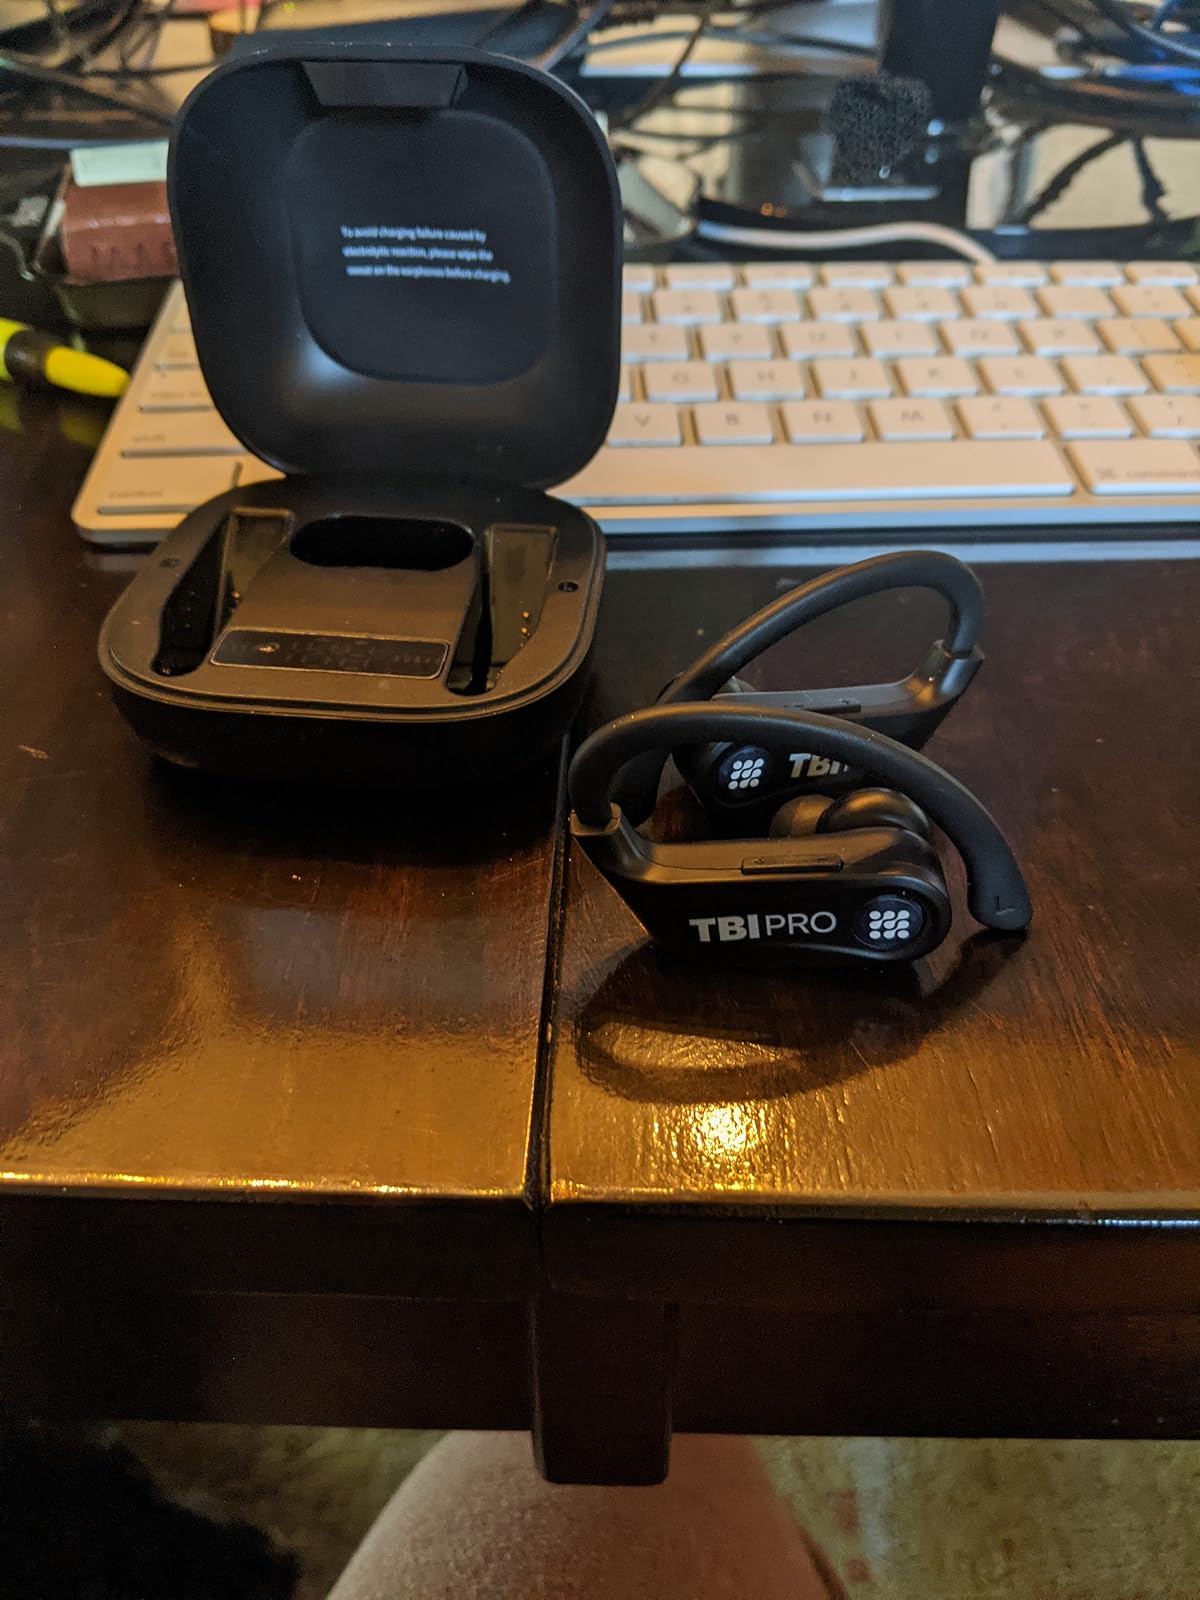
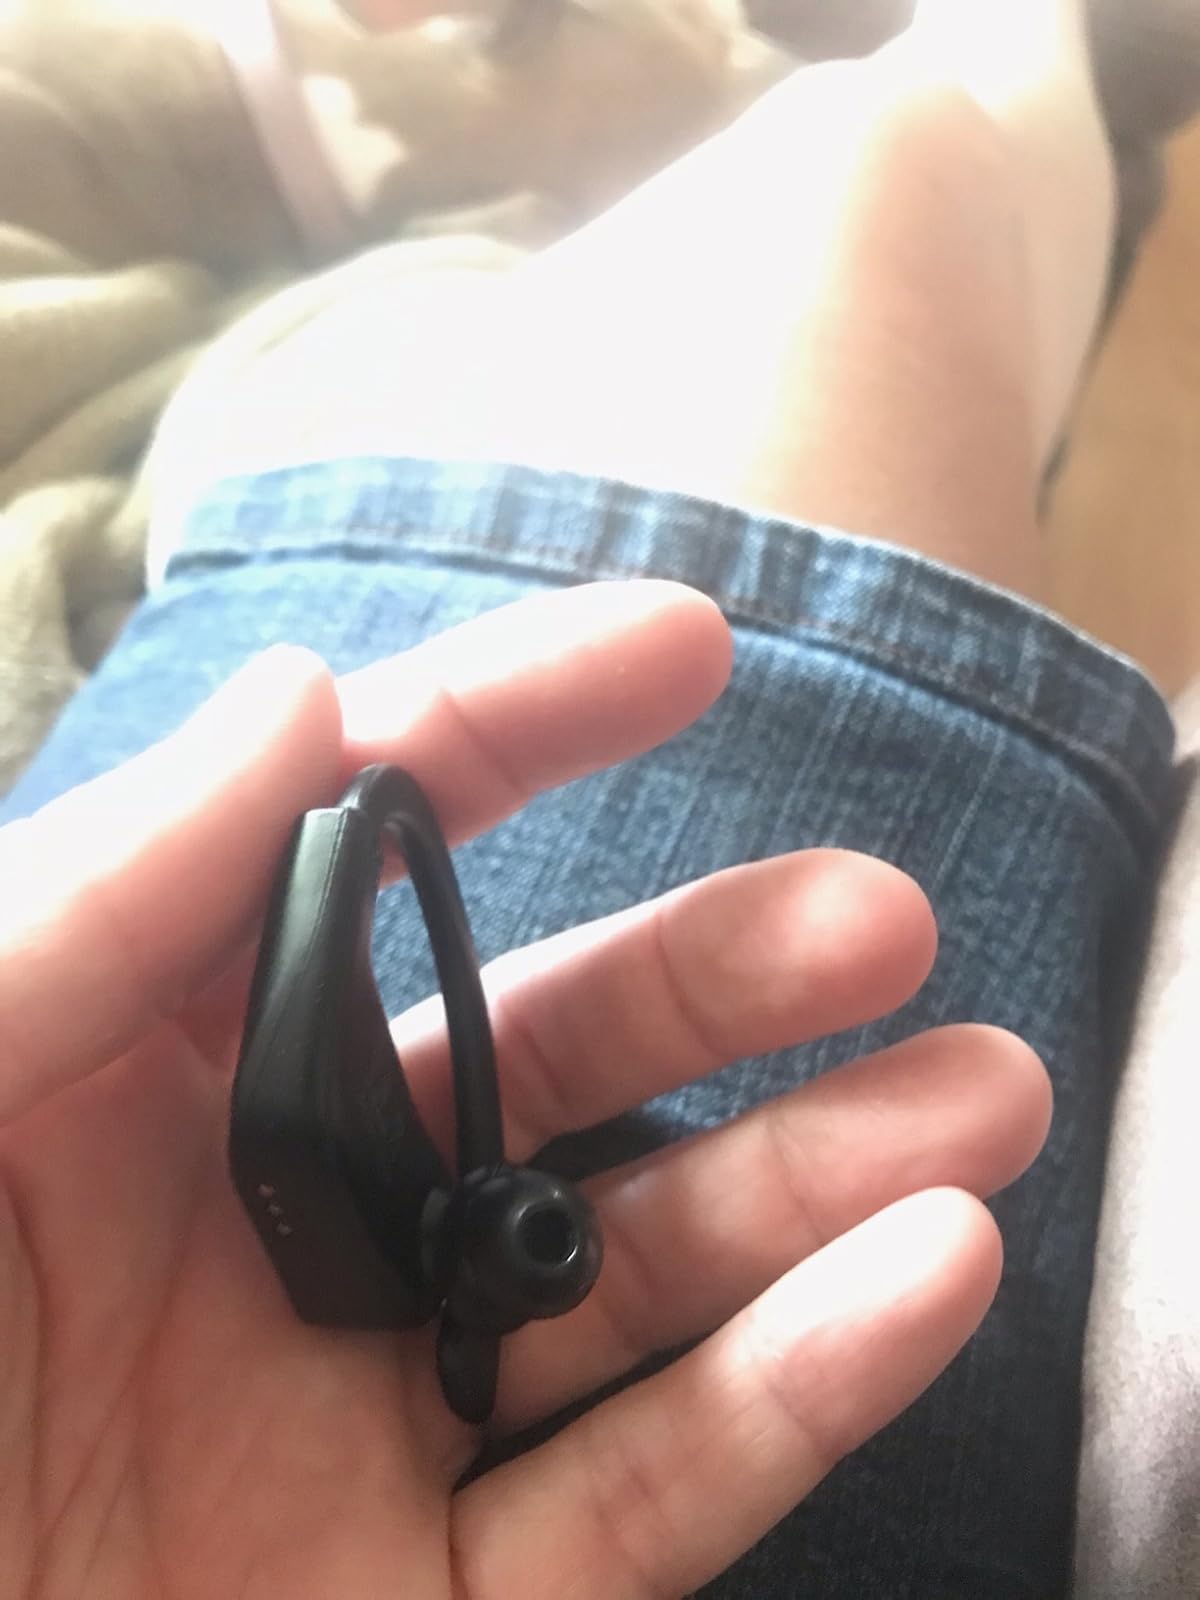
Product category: earbuds
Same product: yes